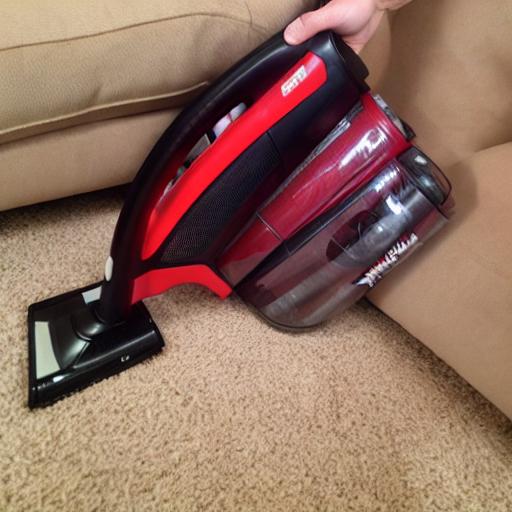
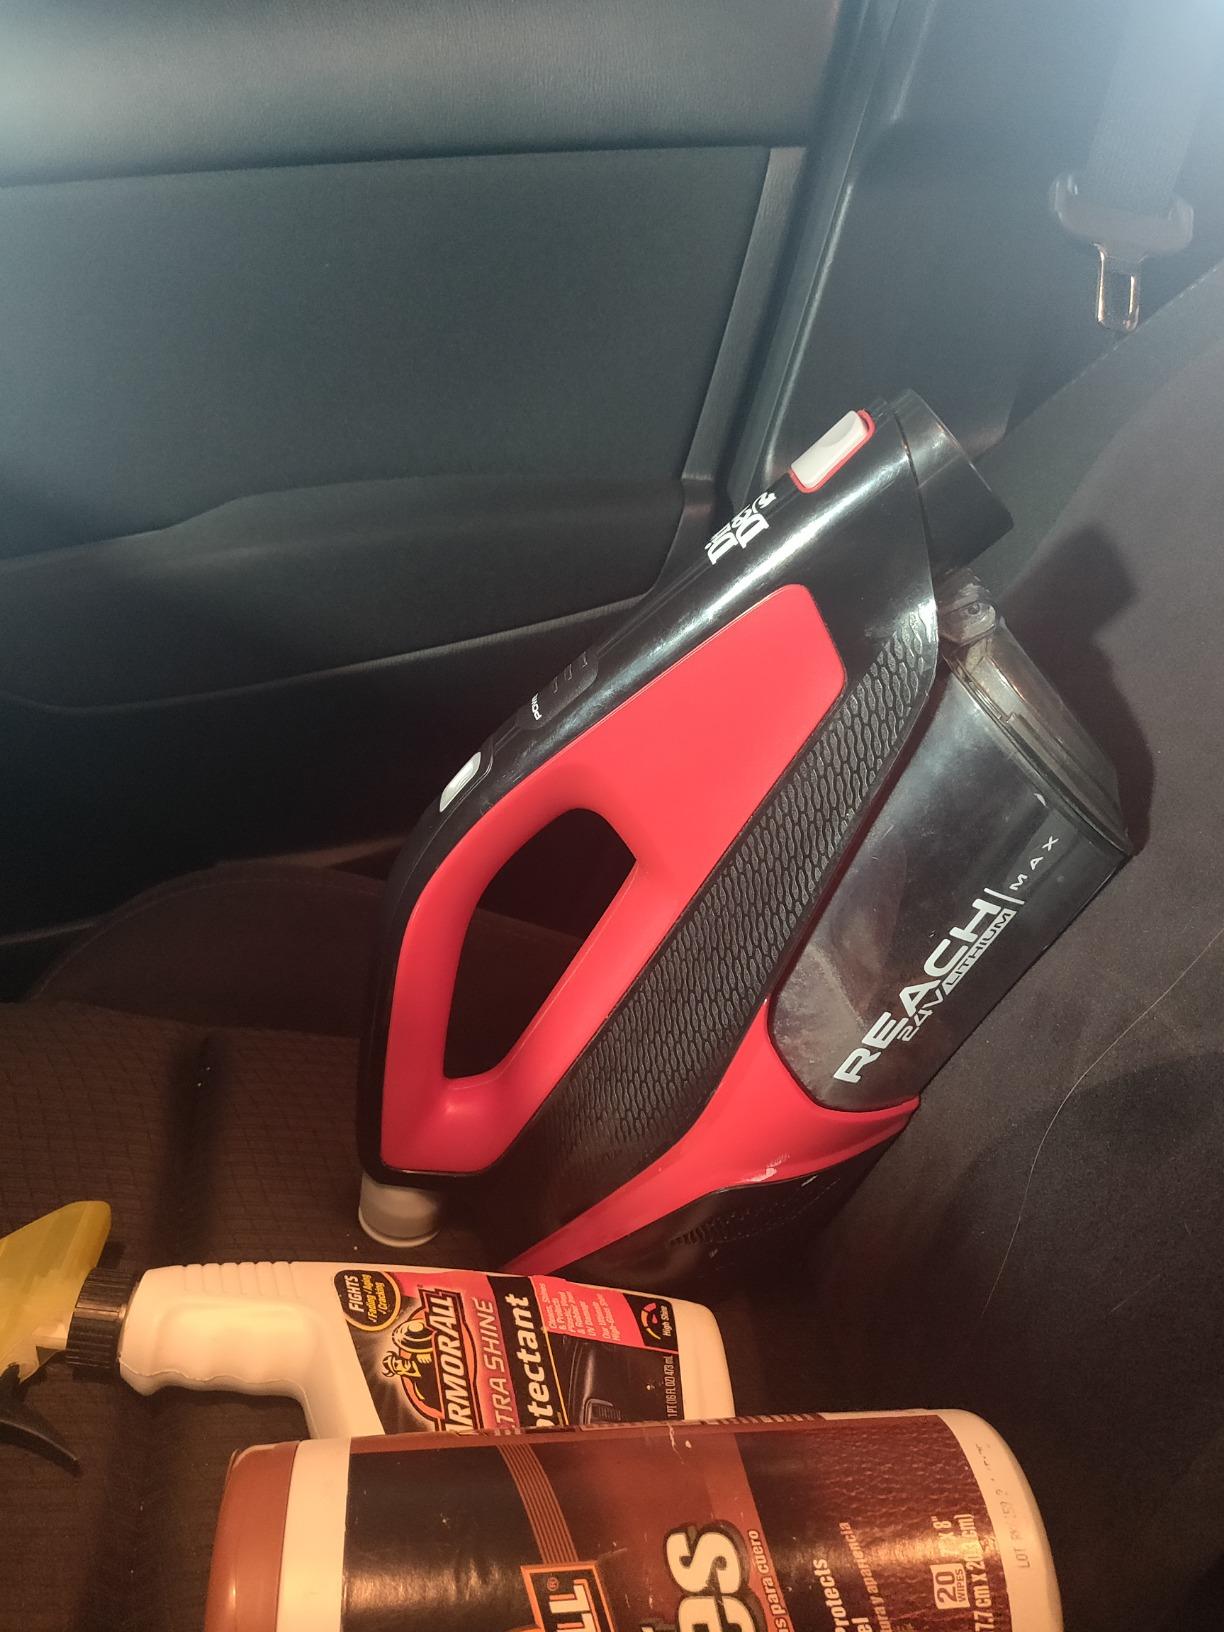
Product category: items_vacuum
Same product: no